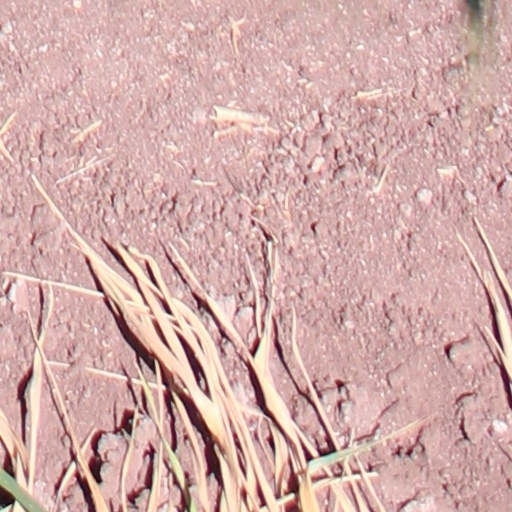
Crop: wheat